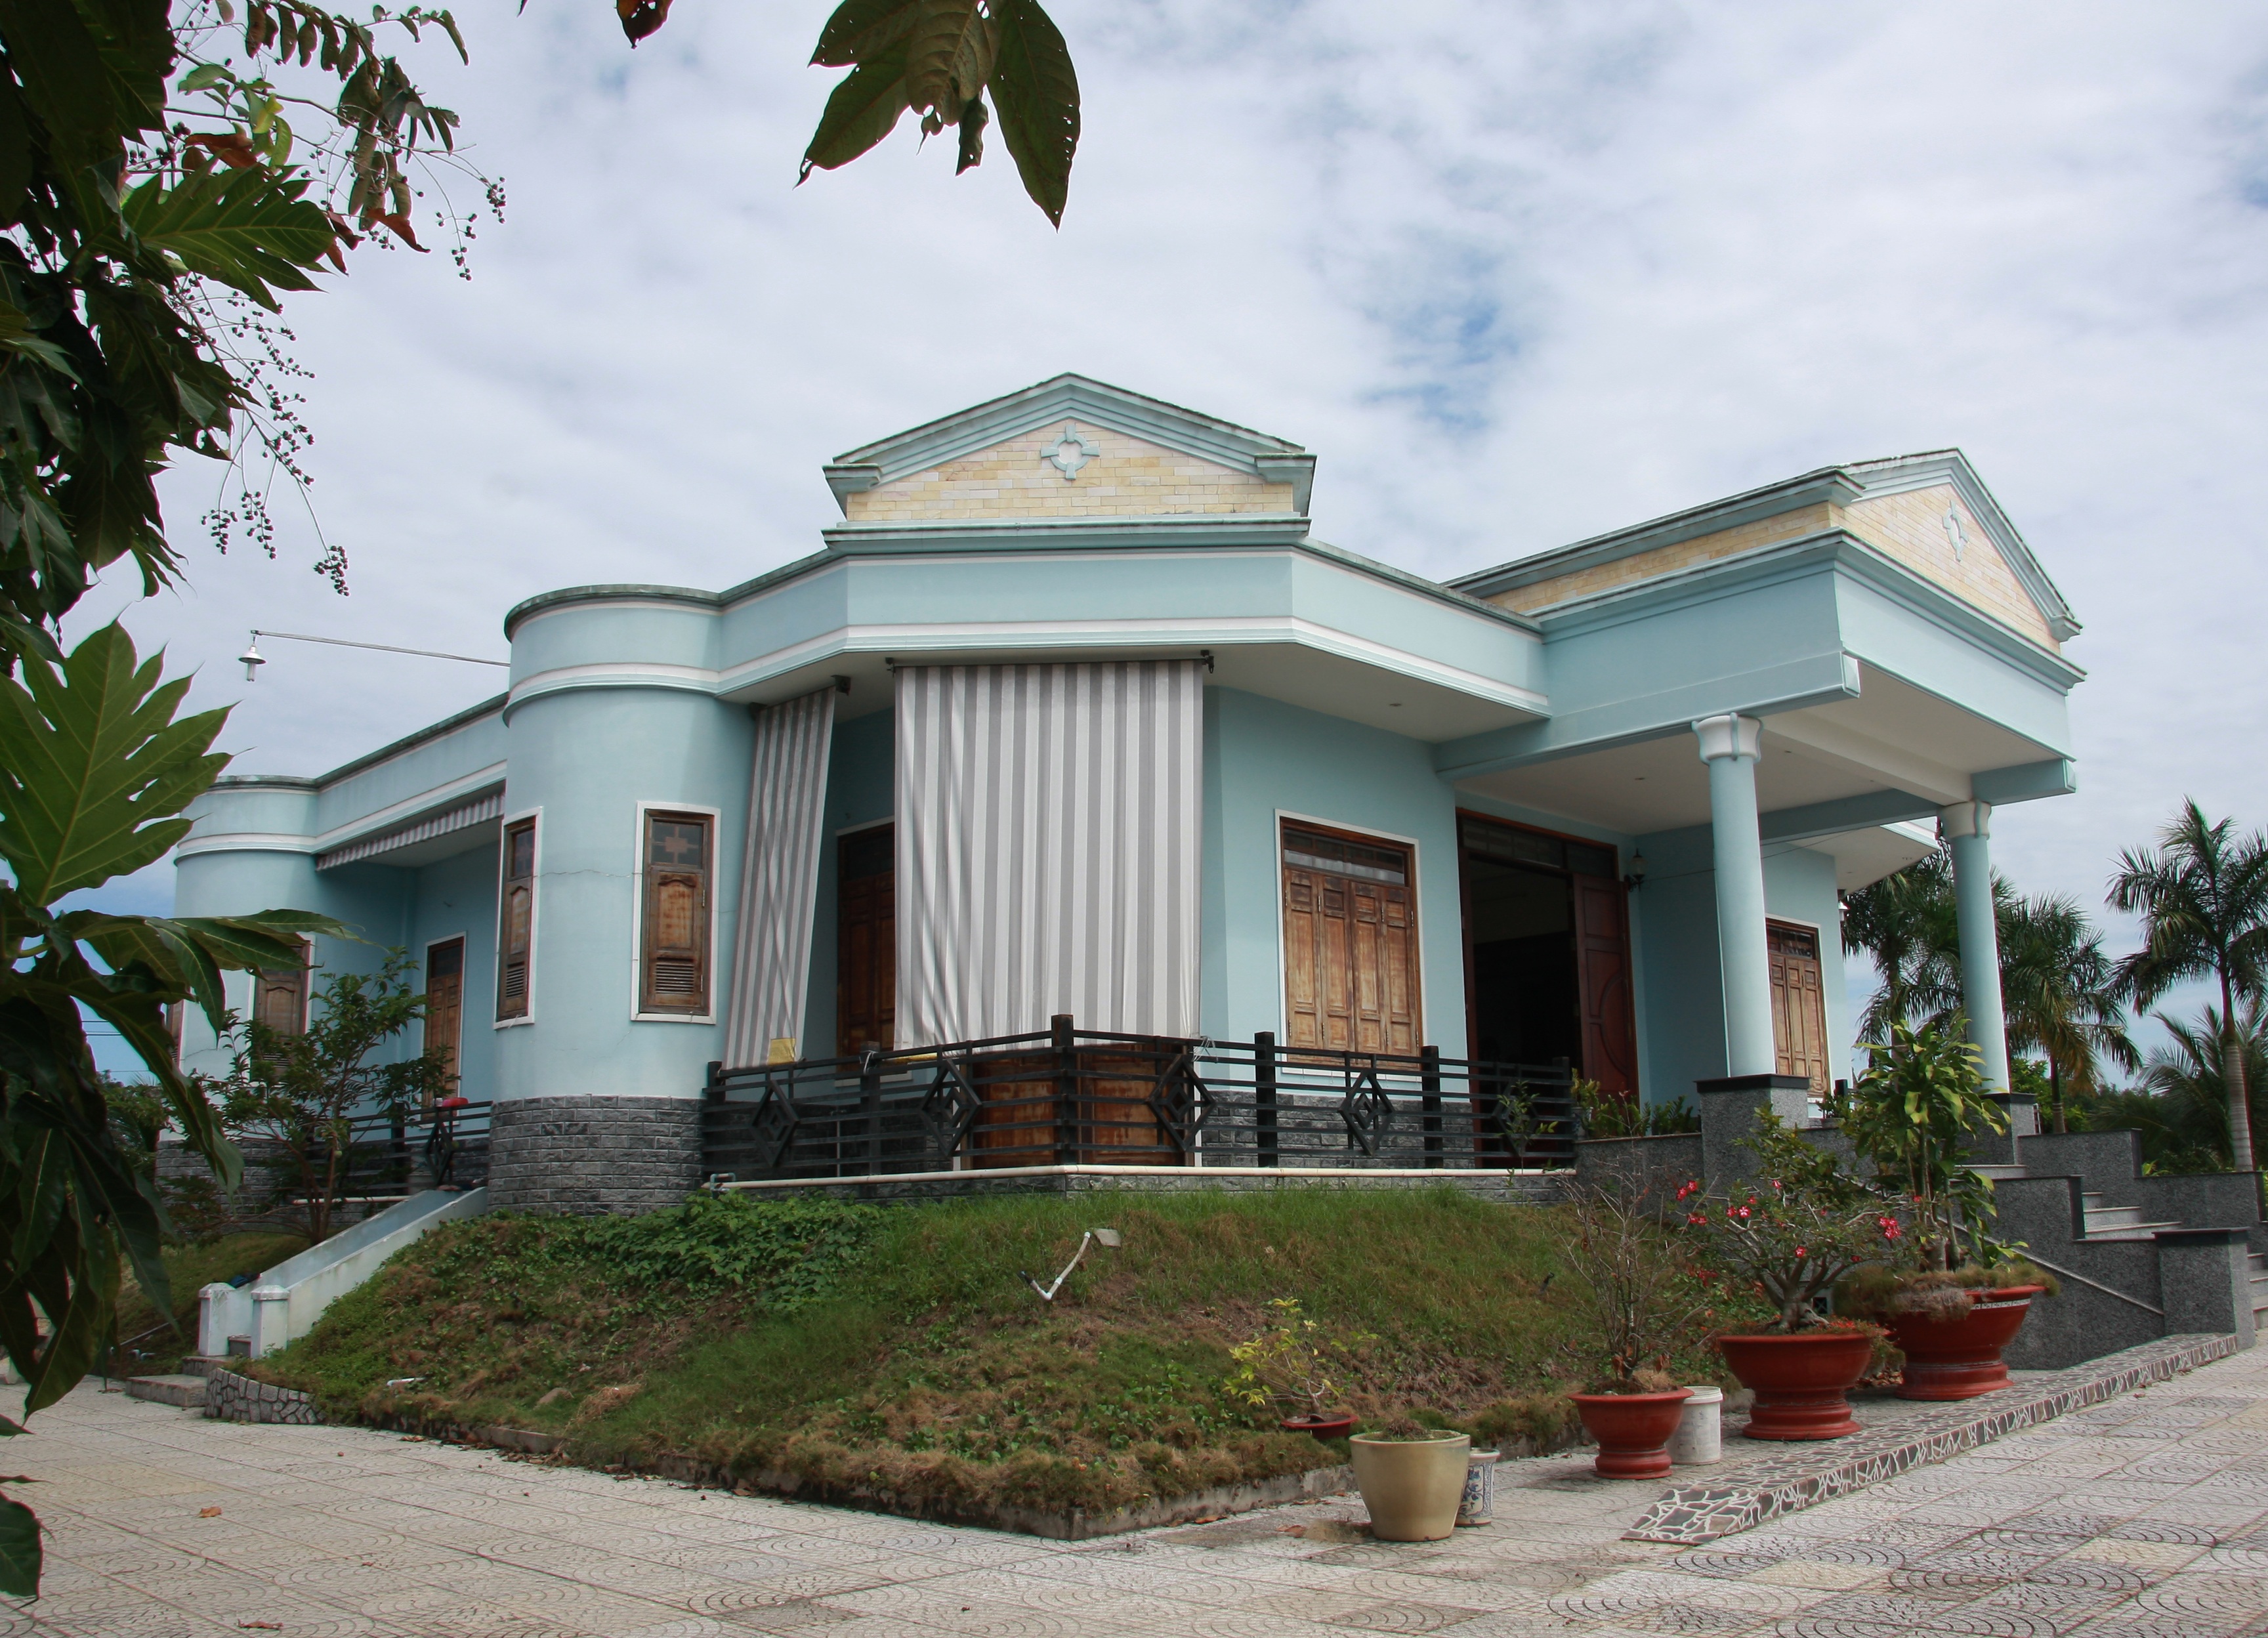
architecture, villa, mansion, house, building, home, facade, property, old house, estate, vietnam, neighbourhood, real estate, tay ninh, residential area